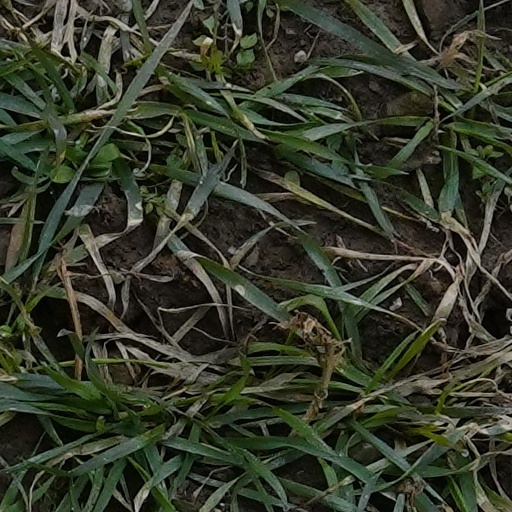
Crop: wheat